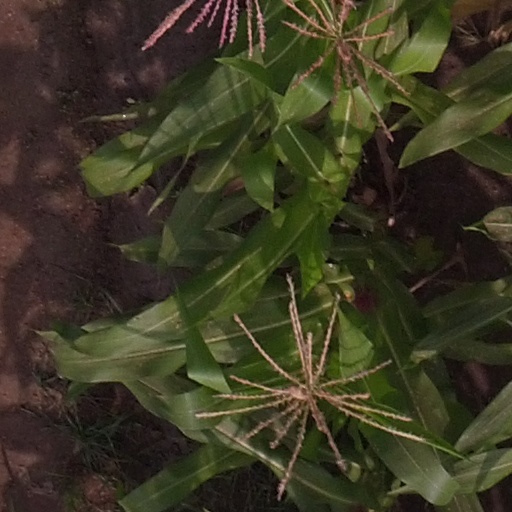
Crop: maize; corn